University of Mississippi

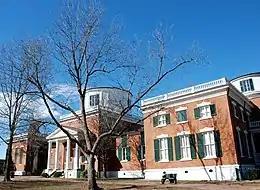
Barnard Observatory (1859) was designed to house the world's largest telescope.

At the campus' center is "The Circle", which consists of eight academic buildings organized around an ovaloid common. The buildings include the Lyceum (1848), the "Y" Building (1853), and six later buildings constructed in a Neoclassical Revival style. The Lyceum was the first building on the campus and was expanded with two wings in 1903. According to the university, the Lyceum's bell is the oldest academic bell in the United States. Near the Circle is The Grove, a plot of land that was set aside by chancellor Robert Burwell Fulton , and hosts up to 100,000 tailgaters during home games. Barnard Observatory, which was constructed under Chancellor Barnard in 1859, was designed to house the world's largest telescope. Due to the Civil War's outbreak, however, the telescope was never delivered and was instead acquired by Northwestern University. The observatory was listed on the National Register of Historic Places in 1978. The first major building built after the Civil War was Ventress Hall, which was constructed in a Victorian Romanesque style in 1889.